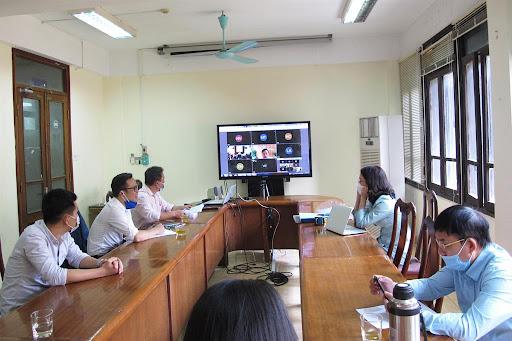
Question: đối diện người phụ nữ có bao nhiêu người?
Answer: đối diện người phụ nữ có ba người